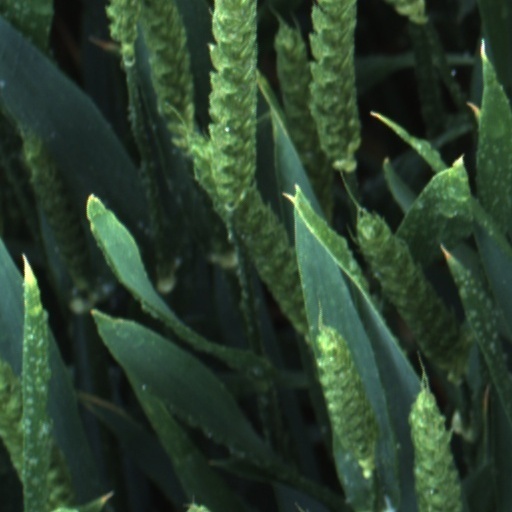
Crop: wheat